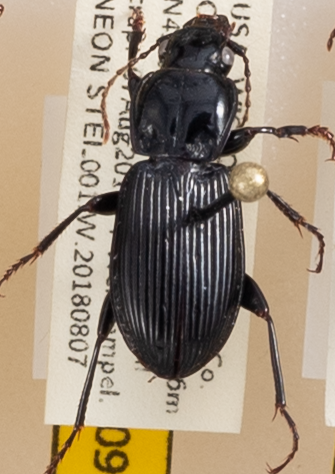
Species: Pterostichus novus
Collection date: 2018-08-07
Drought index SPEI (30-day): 0.48
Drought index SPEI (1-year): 0.142
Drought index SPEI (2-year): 2.01